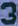
Number: 3